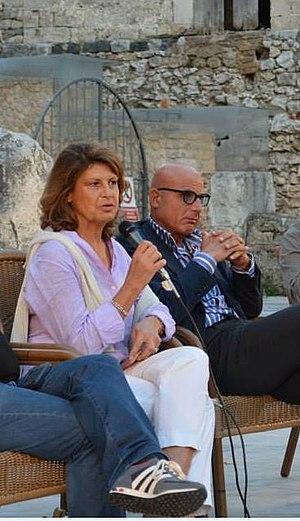
Ermenegildo De Stefano est un écrivain, journaliste italien. critique musical, et musicologue.